2010 Hong Kong democracy protests

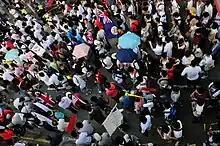
Hong Kong July 1 protest

1 July protests are annual protest rallies originally held by the Civil Human Rights Front. The holiday commemorates the day of handover from the United Kingdom to China in 1997 and the establishment of the Hong Kong Special Administrative Region. The 1 July march in 2010 was the first public march for democracy in Hong Kong after the unprecedented acceptance by Beijing of a limited democratic reform proposal by the Democratic Party under a document titled the 'Consultation Document on the Methods for Selecting the Chief Executive and for Forming the LegCo in 2012'. While this was seen by a step forward for Hong Kong, many were disappointed in the pan-democracy camp for going back on their word to settle for something less than pure universal suffrage. As a result, approximately 52,000 people took part in the protest. An anniversary parade was organised by opposition pro-government groups, attended by 2000 people. Several hundred democratic party members faced verbal abuse and chants such as "shame on you" and "you betrayed Hong Kong's people" throughout the march to the Hong Kong government headquarters for selling out to Beijing.